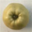
Label: apple